Zibad Castle

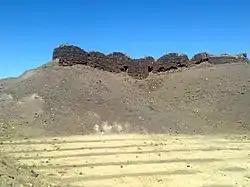
Ruins of Zibad Castle

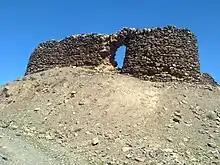
Ruins of Zibad Castle

Zibad Castle is one of the four historical monuments of Zibad, Iran, located in the Kakhk district of Gonabad County, in the Razavi Khorasan Province. It is believed to be the last refuge of Yazdegerd III, whose death signaled the collapse of the Sasanian Empire and the conquest of pre-Islamic Iran. In 2001, the castle was registered as a national heritage property. Zibad Castle has also been nationally registered under the name of Shahab Castle since 2002.